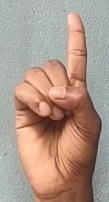
ASL sign: D